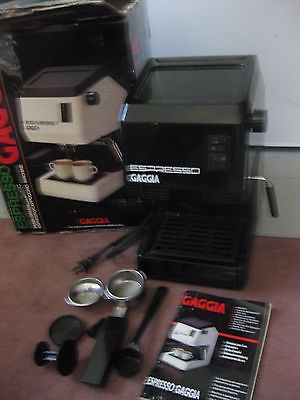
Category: coffee maker